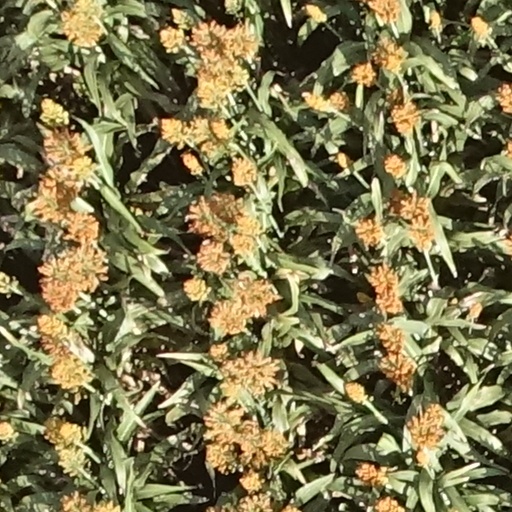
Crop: sorghum